Jacqueline Moss

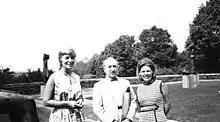
Jacqueline Moss with Joseph Hirshhorn at his Greenwich sculpture garden, 1970

She owned Jacqueline Moss Museum Tours, which led "special interest" tours of art and architecture around the world. Earlier trips went to European countries such as Spain, Italy, France, Greece, and Germany. She first went to China in 1982 just after the country began to welcome tourism. China was still quite impoverished and primitive. Many Chinese, even in major cities, had never seen western faces because China was closed following its 1949 revolution. Travel was restricted and tourism became essentially non-existent until after the death of Mao Zedong. By the time Moss returned just three years later, in 1985, tourism had grown from 230,000 in 1978 to 1.4 million foreigners and non-Asian faces in major cities were no longer a novelty. On the second trip to China, Moss and her group followed the Old Silk Route and visited the Mogao Caves. She also took groups to Egypt, Japan, Denmark, Norway, Sweden, Finland, the Soviet Union, Brazil, and other countries. In 1989, political unrest in China caused her to reschedule a return there.